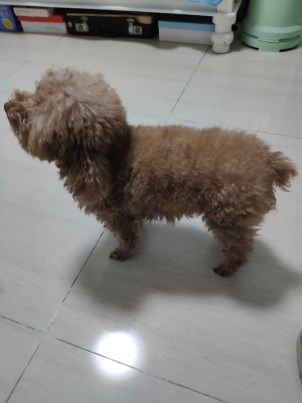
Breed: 7449-n000128-teddy